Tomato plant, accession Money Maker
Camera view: bottom (45 deg); turntable rotation: 150 degrees
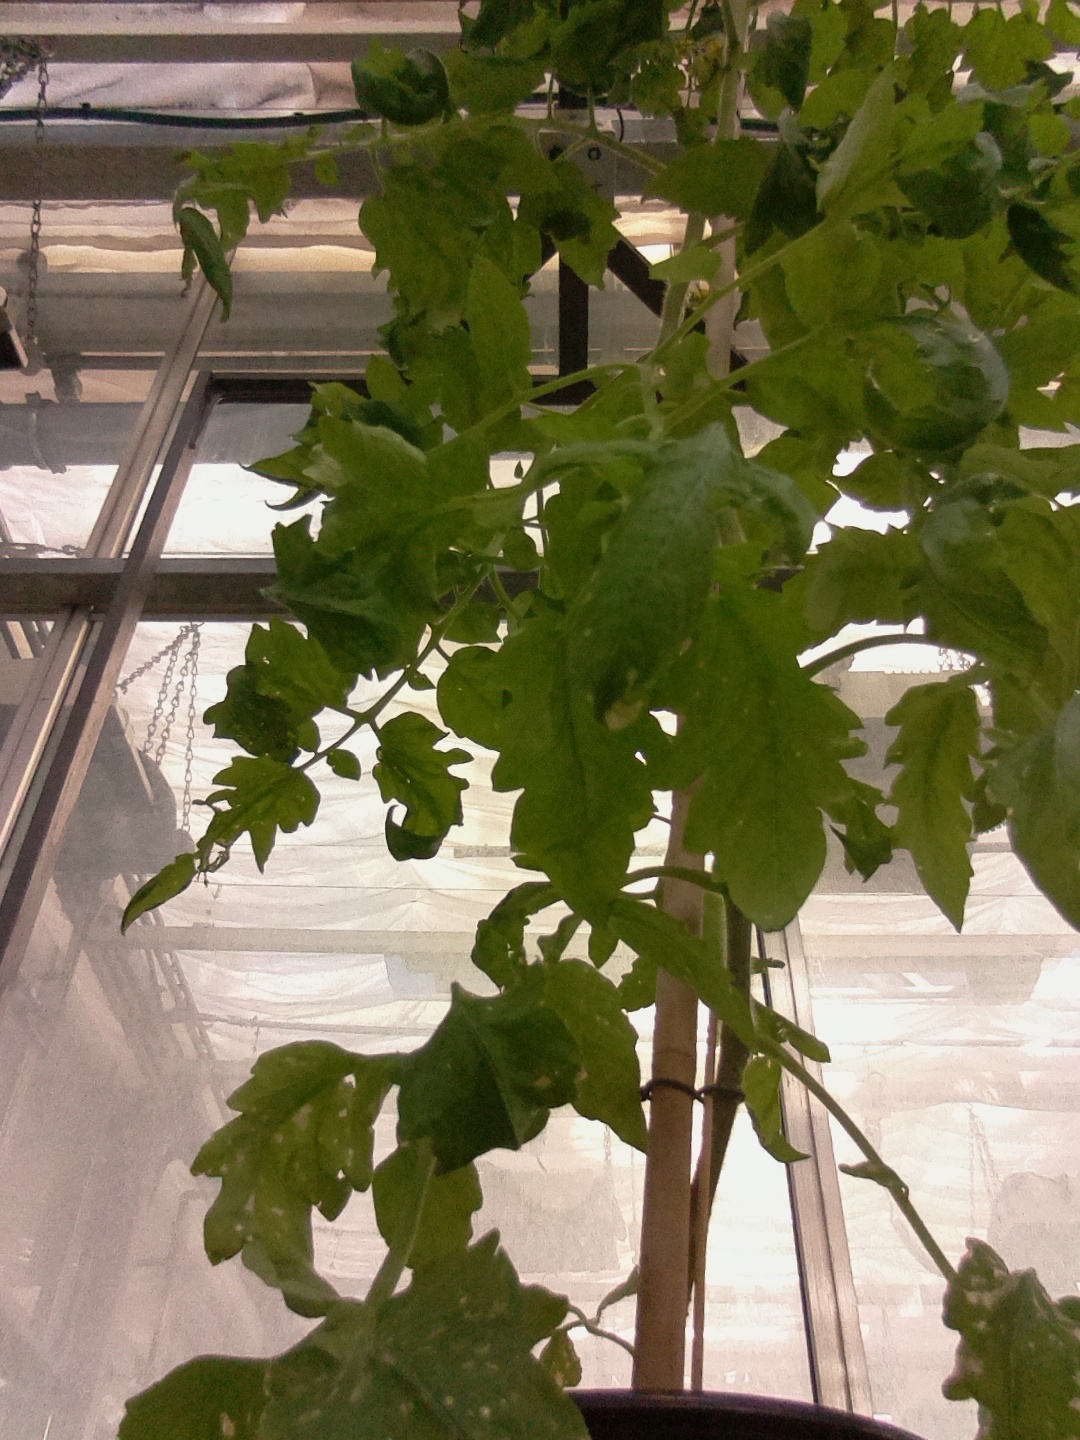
BBCH growth stage 61: 10%-20% of flowers open